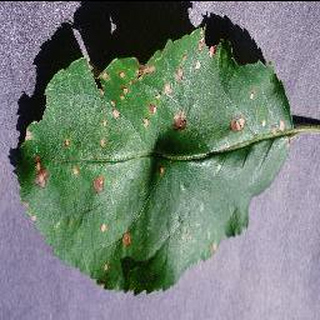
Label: apple_black_rot